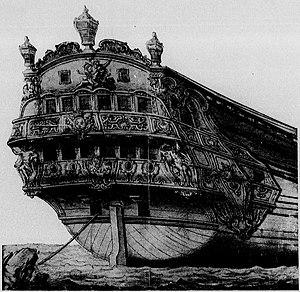
Décorations du château arrière de l'Océan, vaisseau de ligne français de 80 canons, lancé en 1756, détruit en 1759. Photogravure publiée dans la Collection de plans ou Dessins de navires et de bateaux anciens et modernes, existants ou disparus
L’Océan est un navire de guerre français lancé en 1756 à Toulon. Il est mis à l'eau pendant la vague de construction qui sépare la fin de guerre de Succession d'Autriche du début de la guerre de Sept Ans (1756). Faisant partie de la série des vaisseaux de 80 canons lancés par les constructeurs français à partir du milieu des années 1740, il est considéré comme réussi. Navire-amiral de l’escadre de Méditerranée à partir de 1757, il ne fait cependant que deux campagnes car il est détruit à la bataille de Lagos en 1759.